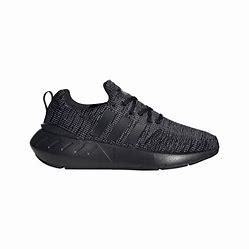
Brand: Adidas
Model: Swift Run 22